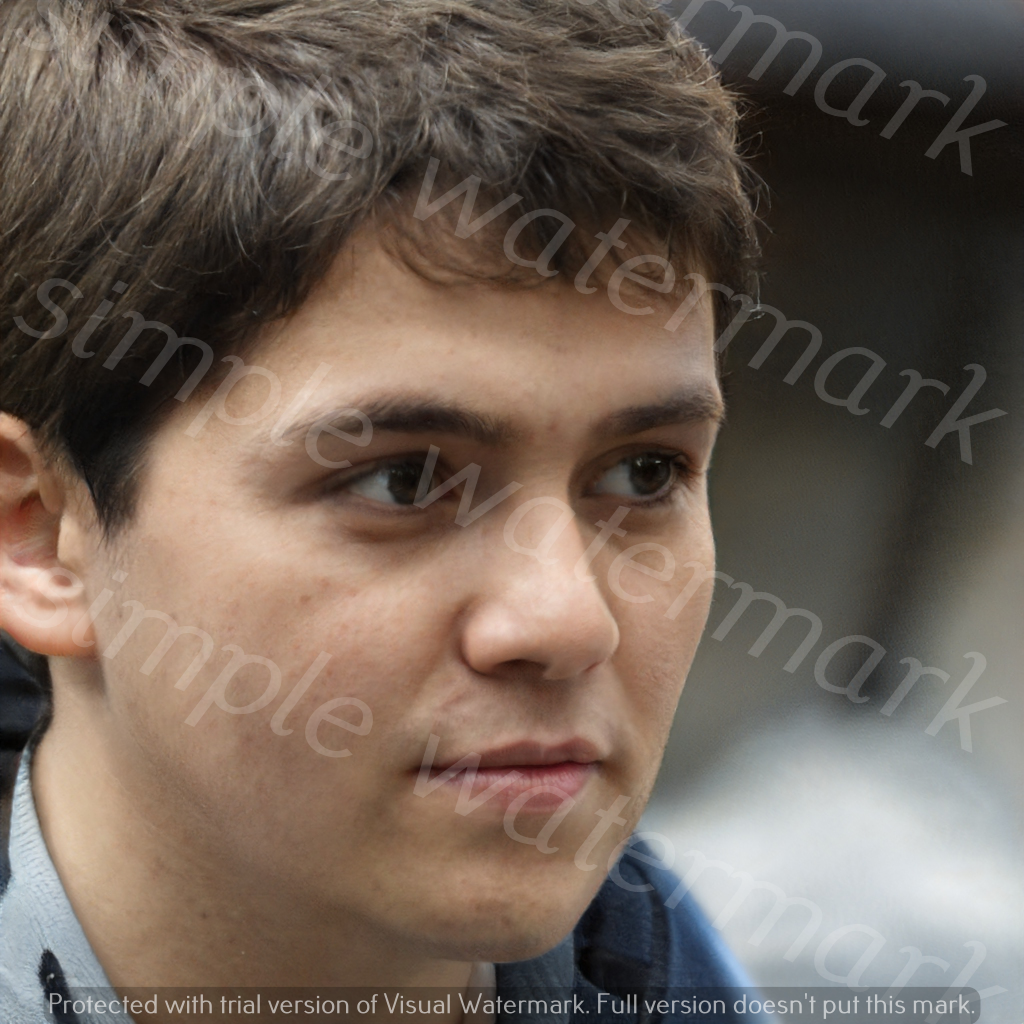
Label: Watermark